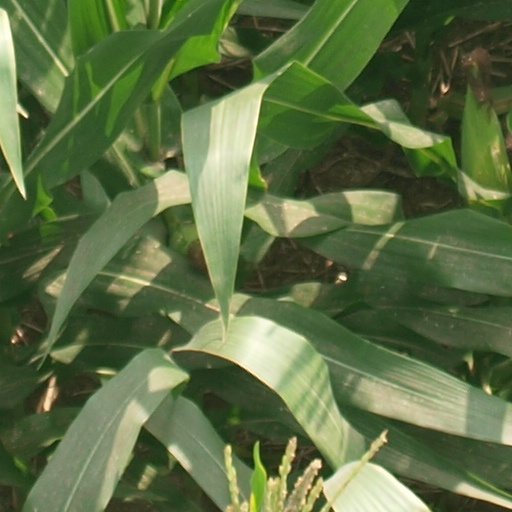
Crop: maize; corn